Describe the emotion expressed in this image:  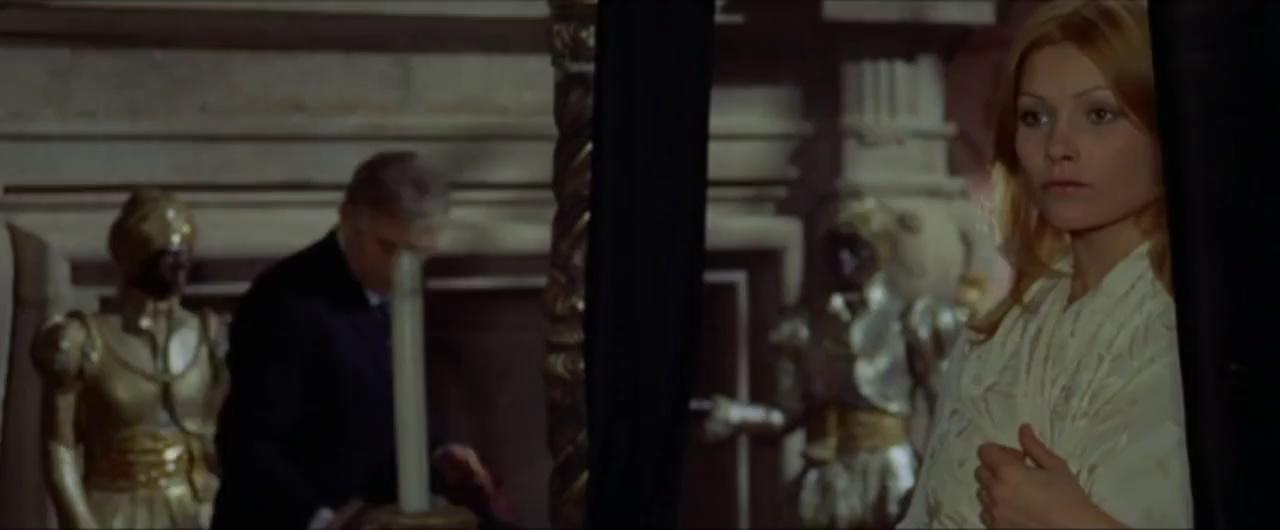
This person displays Fear, valence and arousal with low intensity.